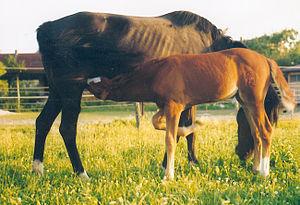
Une boisson, ou un breuvage, est un liquide destiné à la consommation. On trouve des boissons froides ou chaudes, gazeuses, alcoolisées ou non alcoolisées.